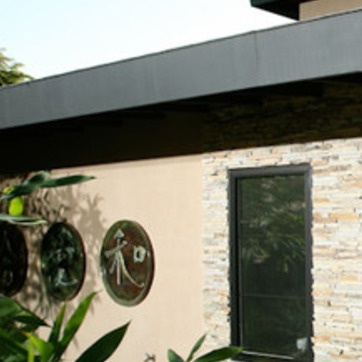
Material: stone